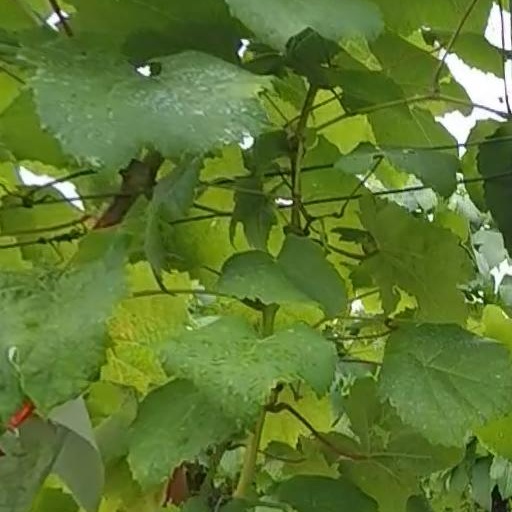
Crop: grape